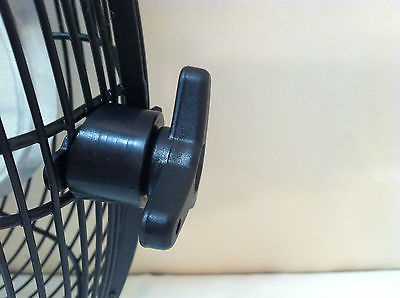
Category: fan